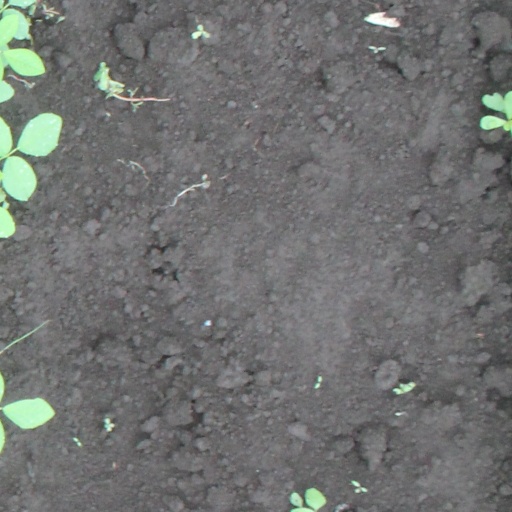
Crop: soybean